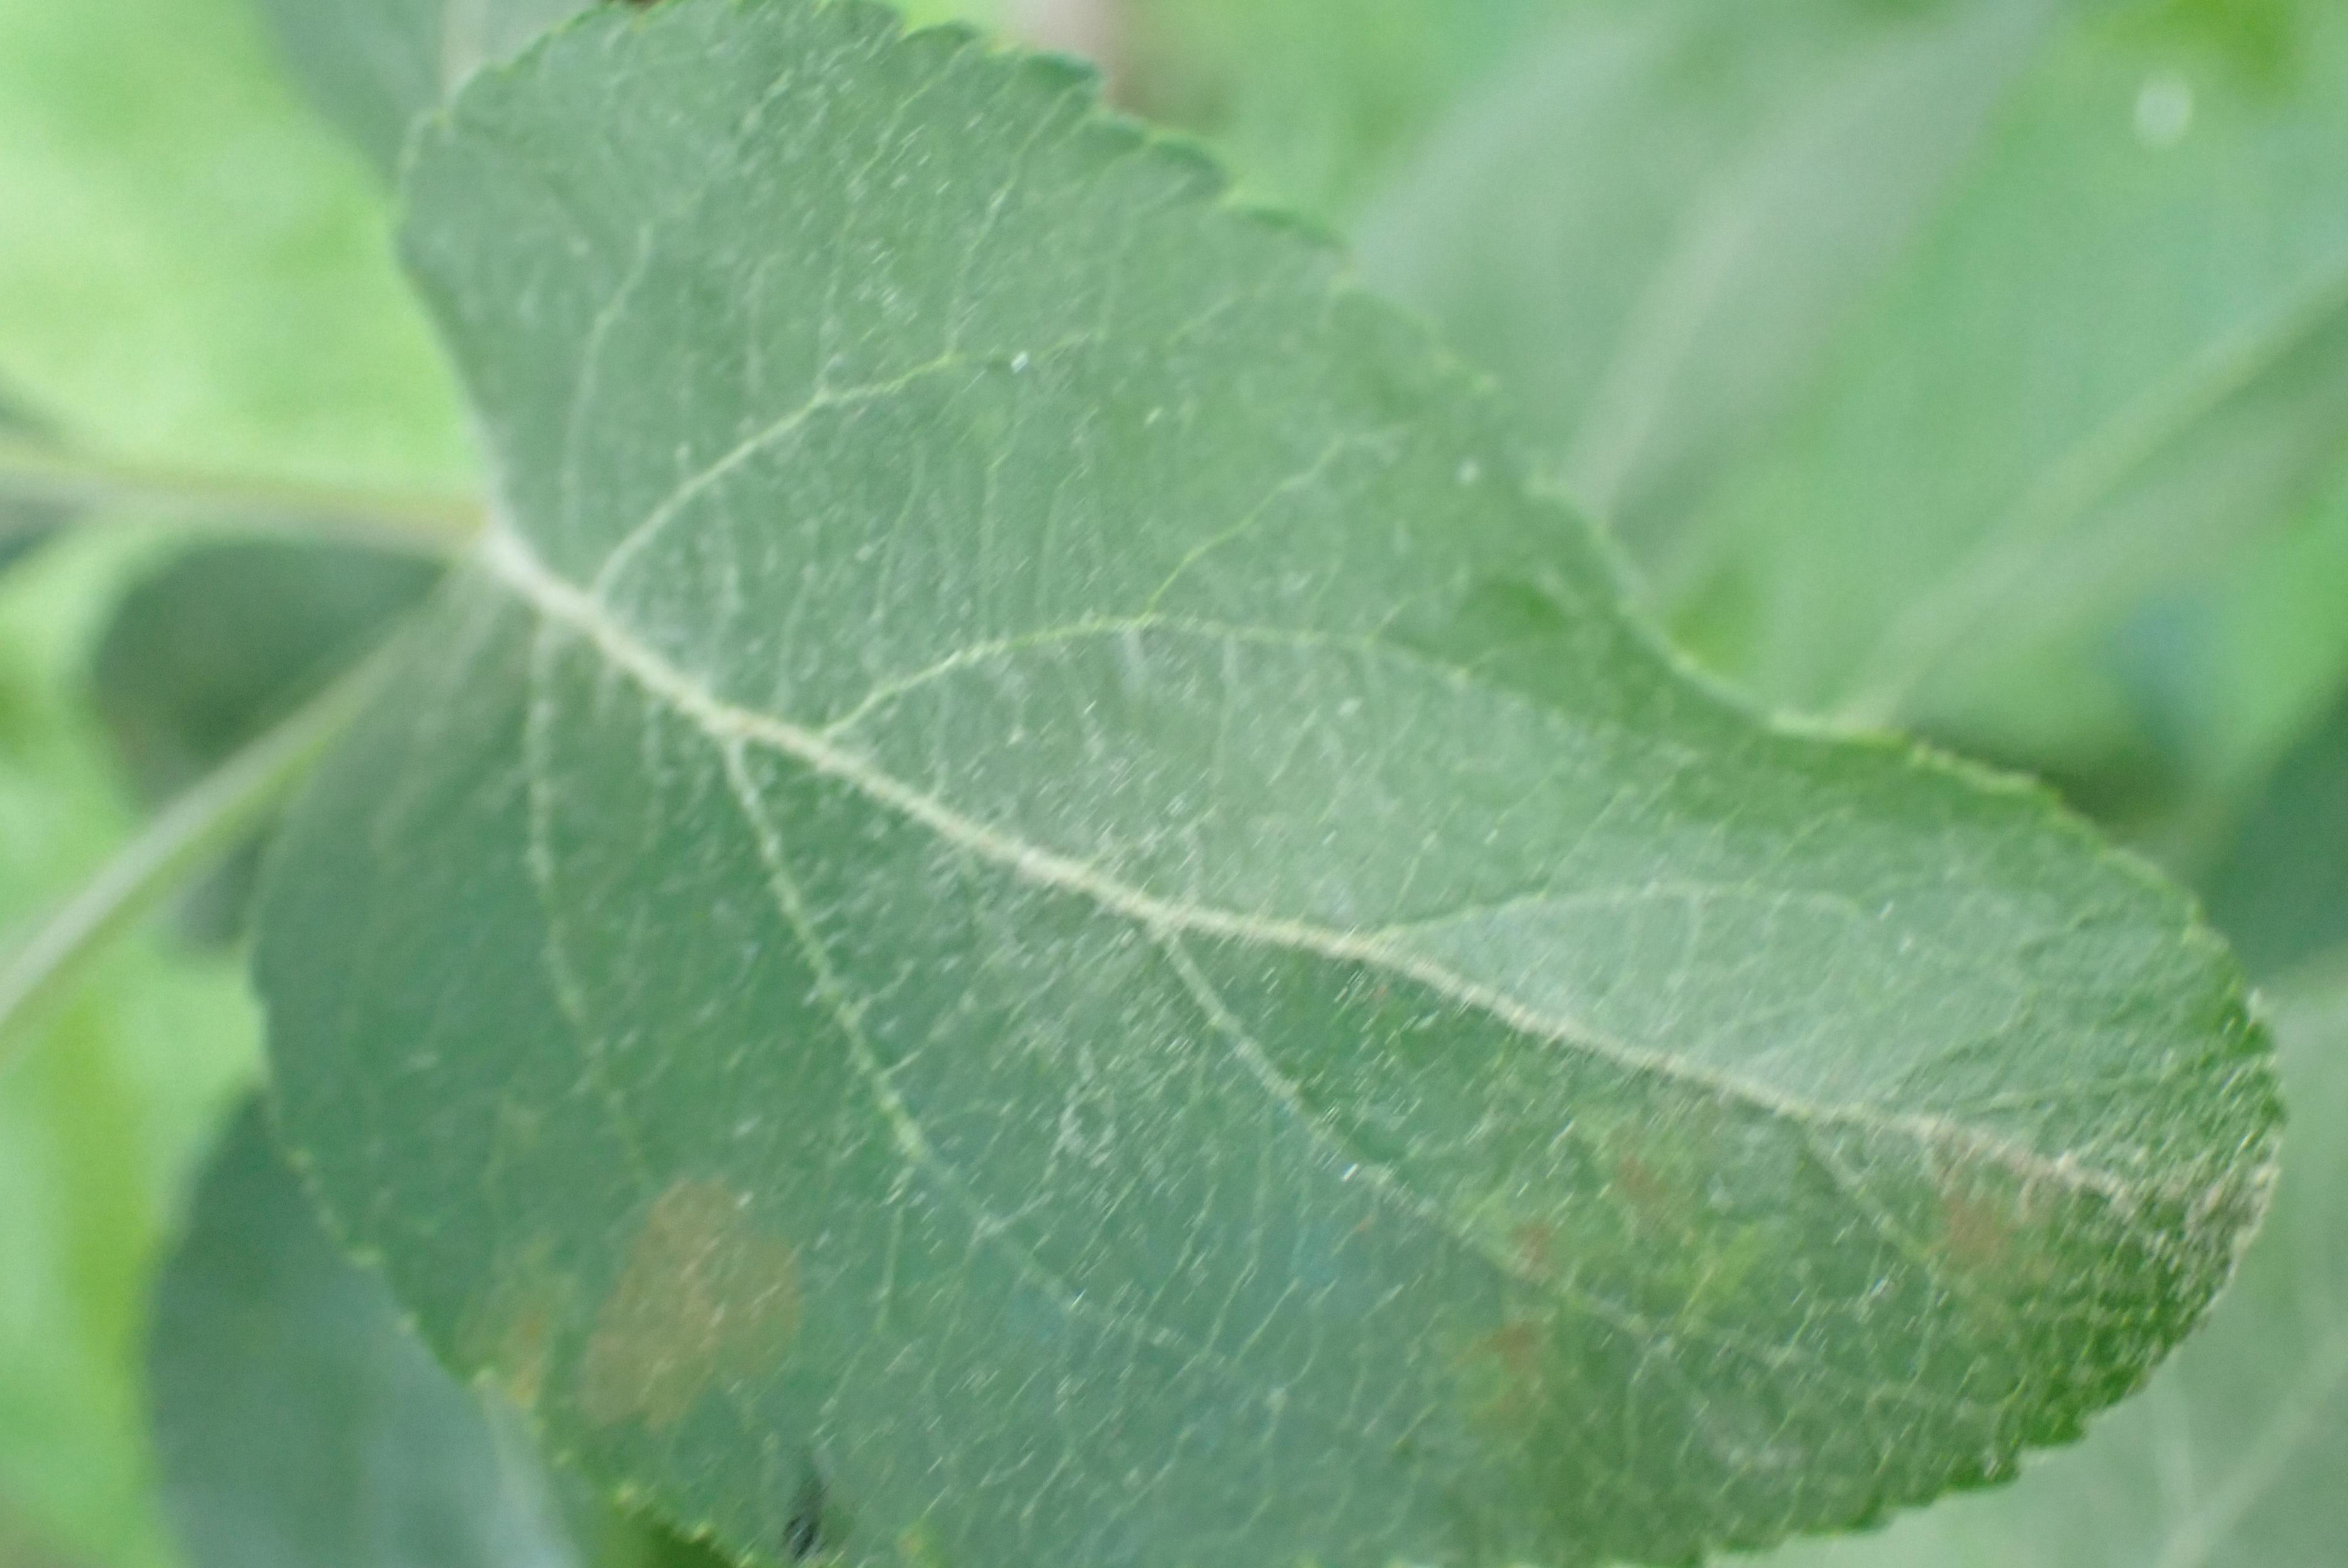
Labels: scab